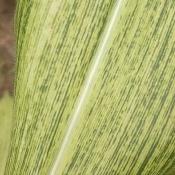
Crop: Maize
Condition: stripe-d